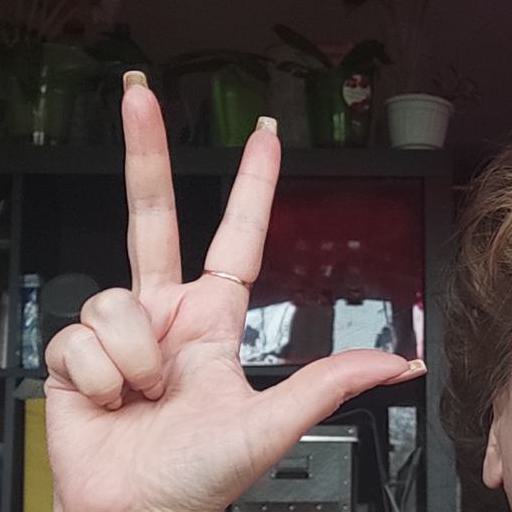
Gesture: three2